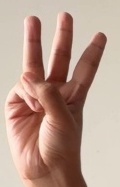
ASL sign: W